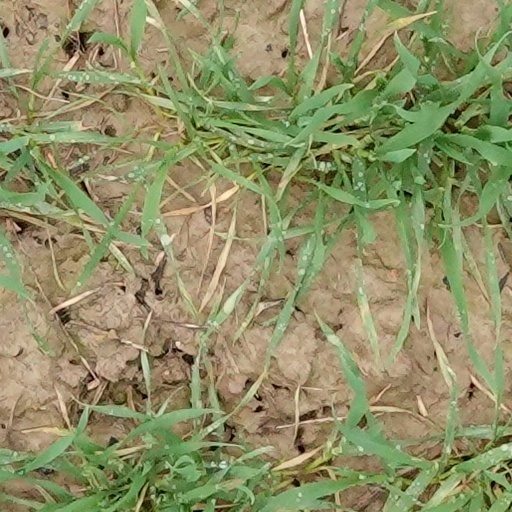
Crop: wheat